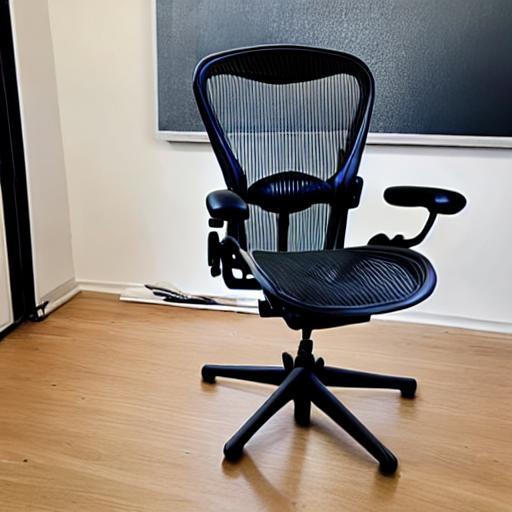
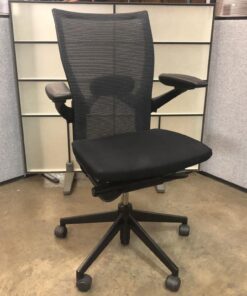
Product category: items_chair
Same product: no